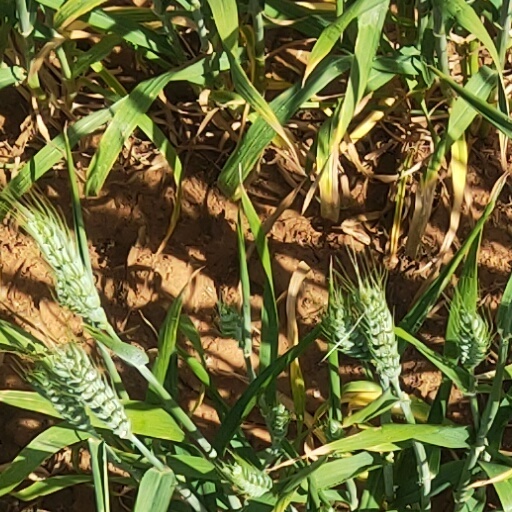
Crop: wheat